Apple Fifth Avenue

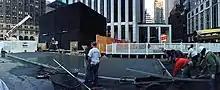
Initial construction, 2005

The store's central spiral staircase, leading down into the store from the street-level cube entrance, was redesigned in 2017–19. The original staircase was predominantly made of glass. The present staircase has a mirrored stainless steel cylinder and steps, with short glass walls around the steps. The central cylinder contains an elevator with a glass bottom and top. Its exterior supports 43 cantilevering steps, designed with Bézier curves, evoking the shape of Apple products. The store's secondary staircases are at the north and south ends of the store, with sculpted entries from within the store.